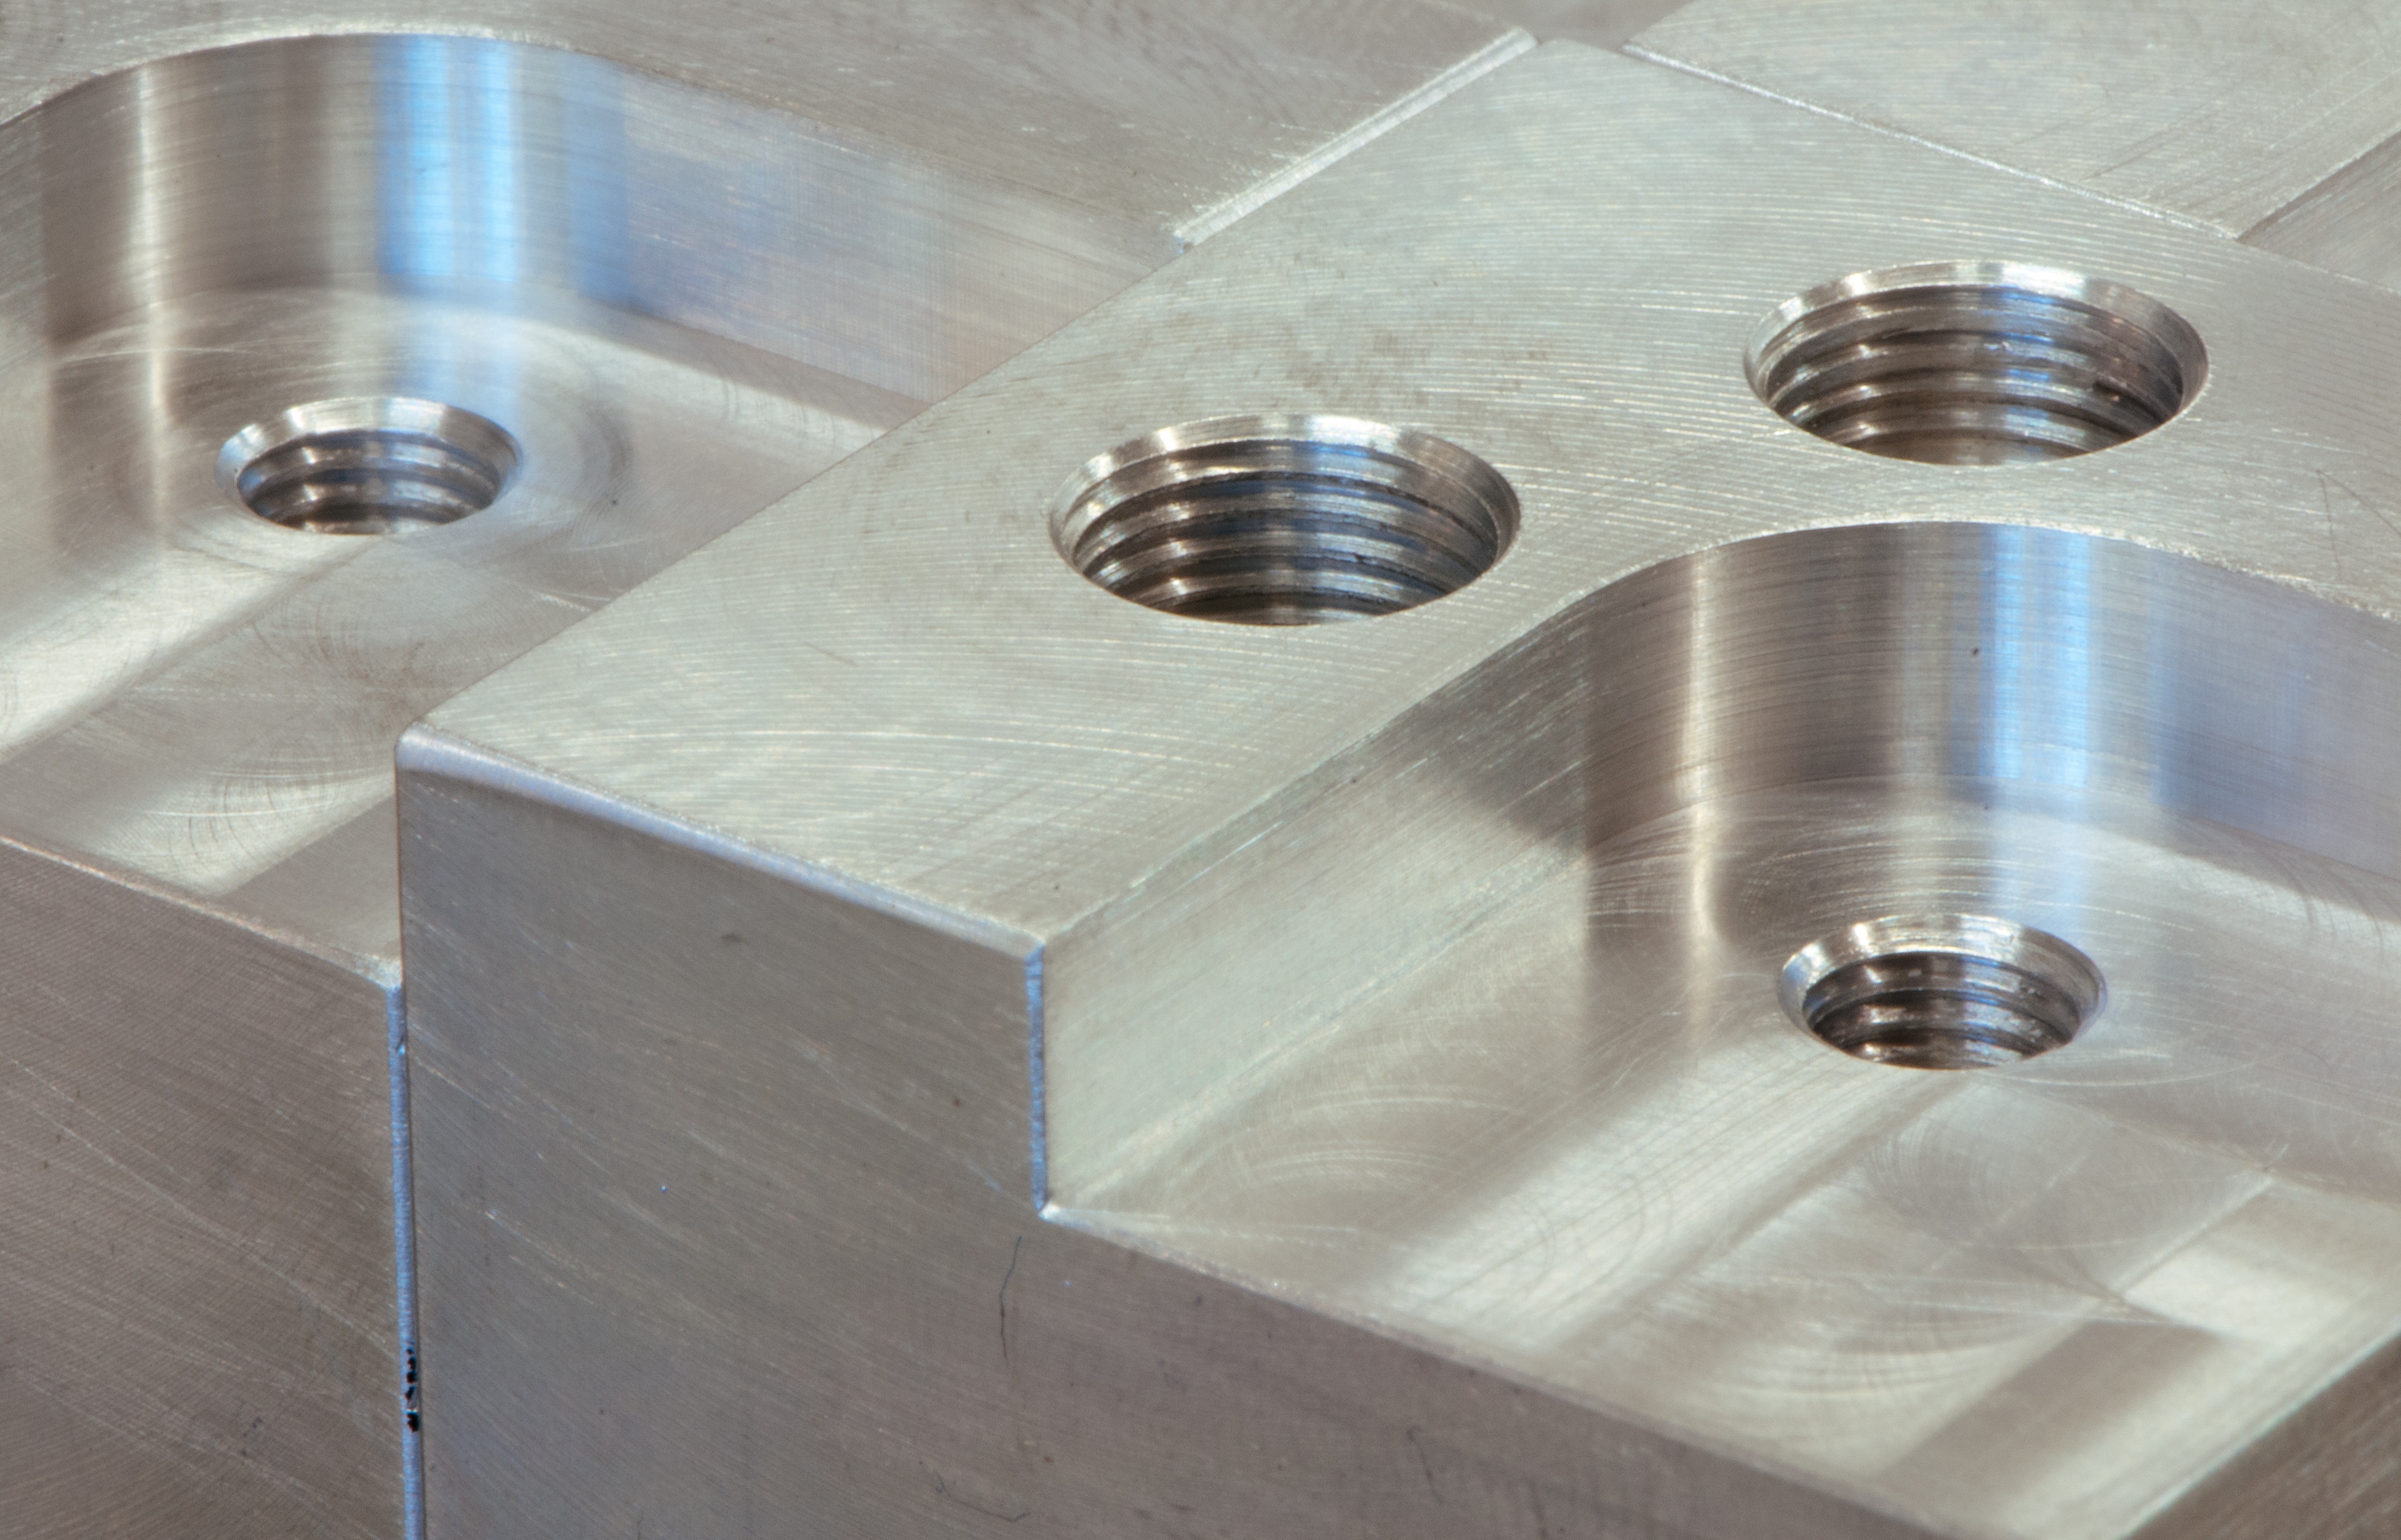
work, structure, floor, steel, ceiling, metal, industrial, sink, closeup, material, countertop, product, mechanical, shape, threads, technical, metallic, polished, flooring, plumbing fixture, drilled